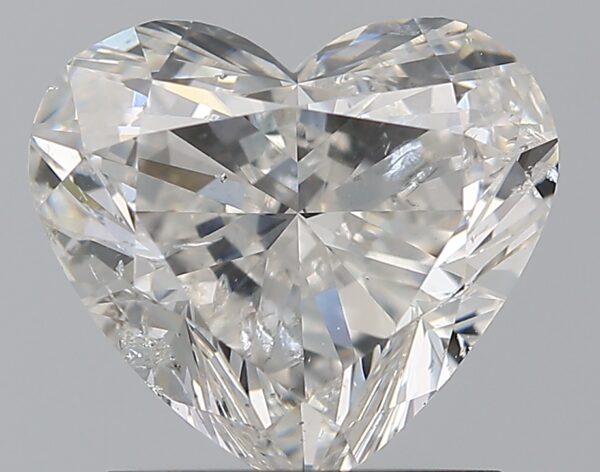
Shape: heart
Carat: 1.5
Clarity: I1
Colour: G
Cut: VG
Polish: EX
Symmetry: VG
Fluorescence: N
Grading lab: GIA
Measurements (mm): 7.01 x 7.89 x 4.11